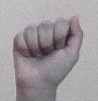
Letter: saad